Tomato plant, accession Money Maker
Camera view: horizontal (90 deg, fisheye); turntable rotation: 210 degrees
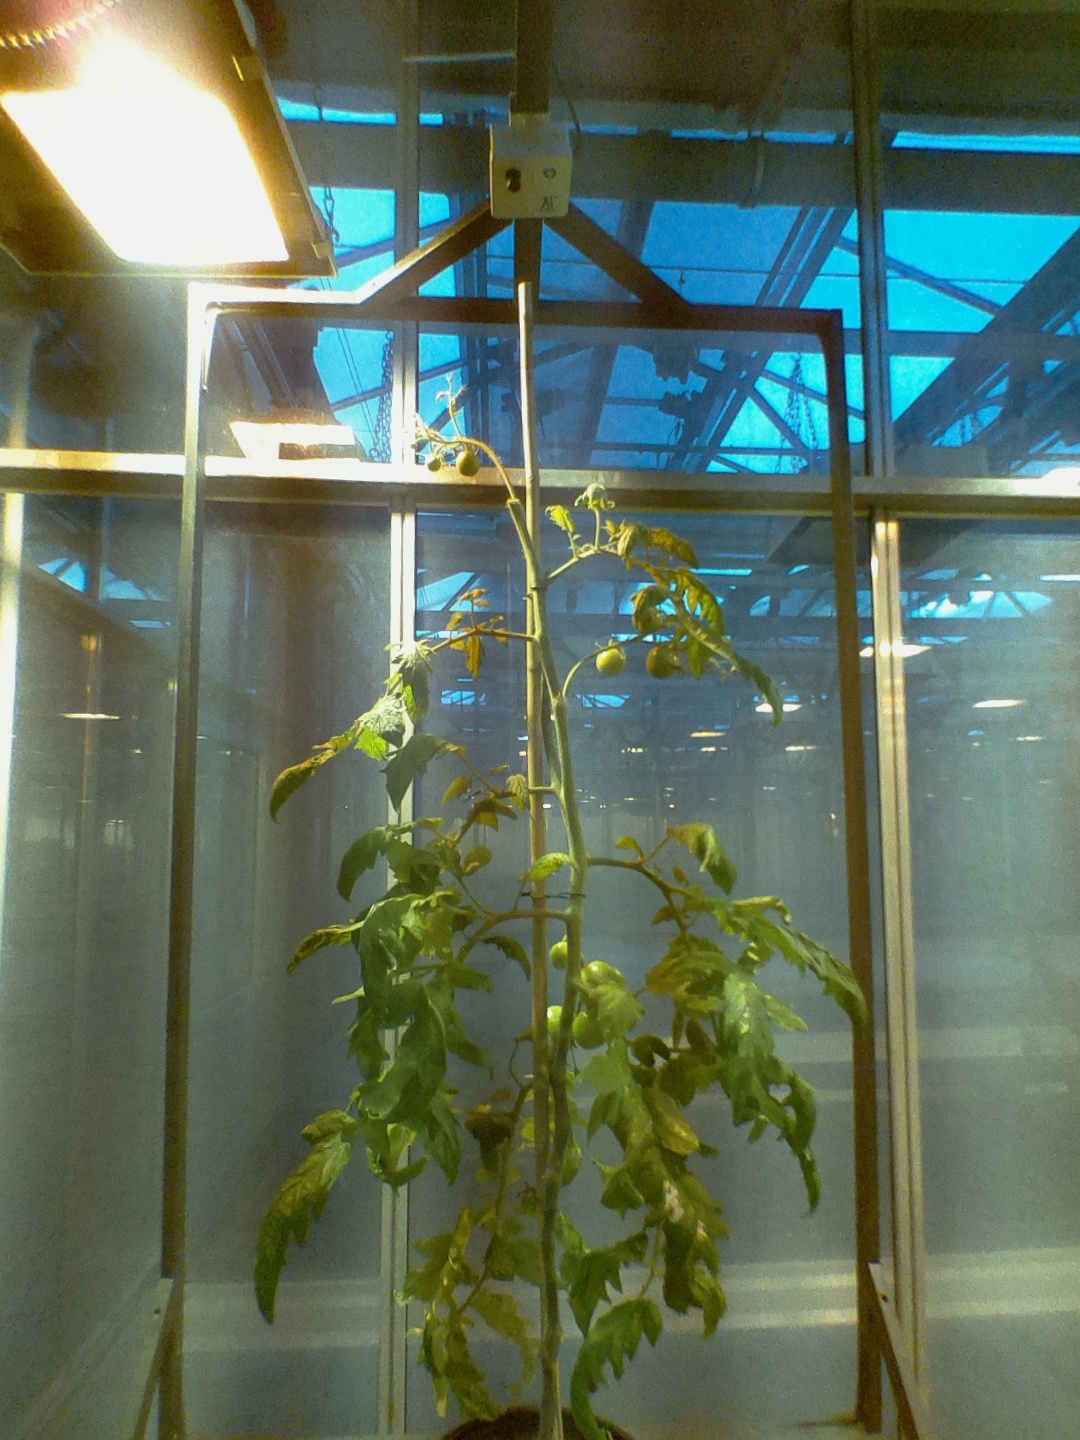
BBCH growth stage 78: 80% -90% of final fruit size